A. H. Salunkhe

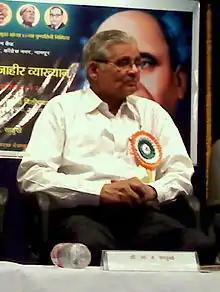
Dr. A. H. Salunkhe in April 2012

A. H. Salunkhe is a Marathi author and social activist related to Satya Shodhak Samaj and to the Shivdharma movement.